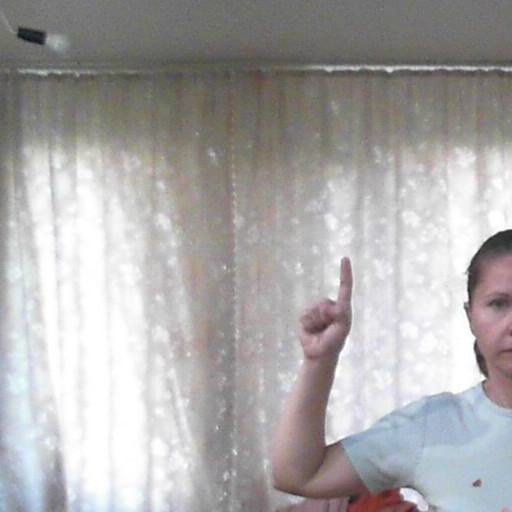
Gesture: one